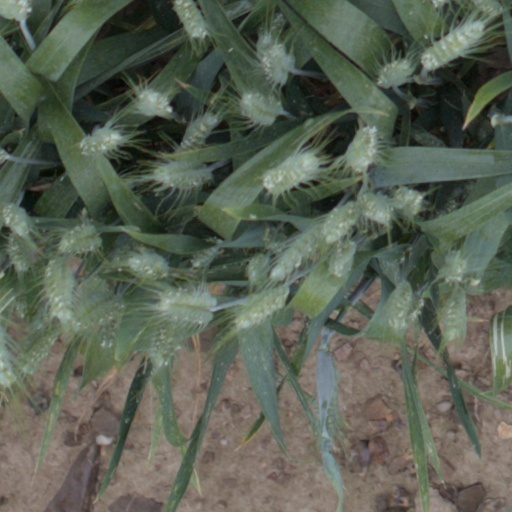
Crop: wheat